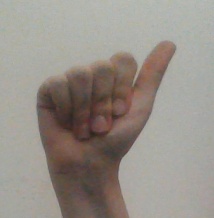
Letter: dhad